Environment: real
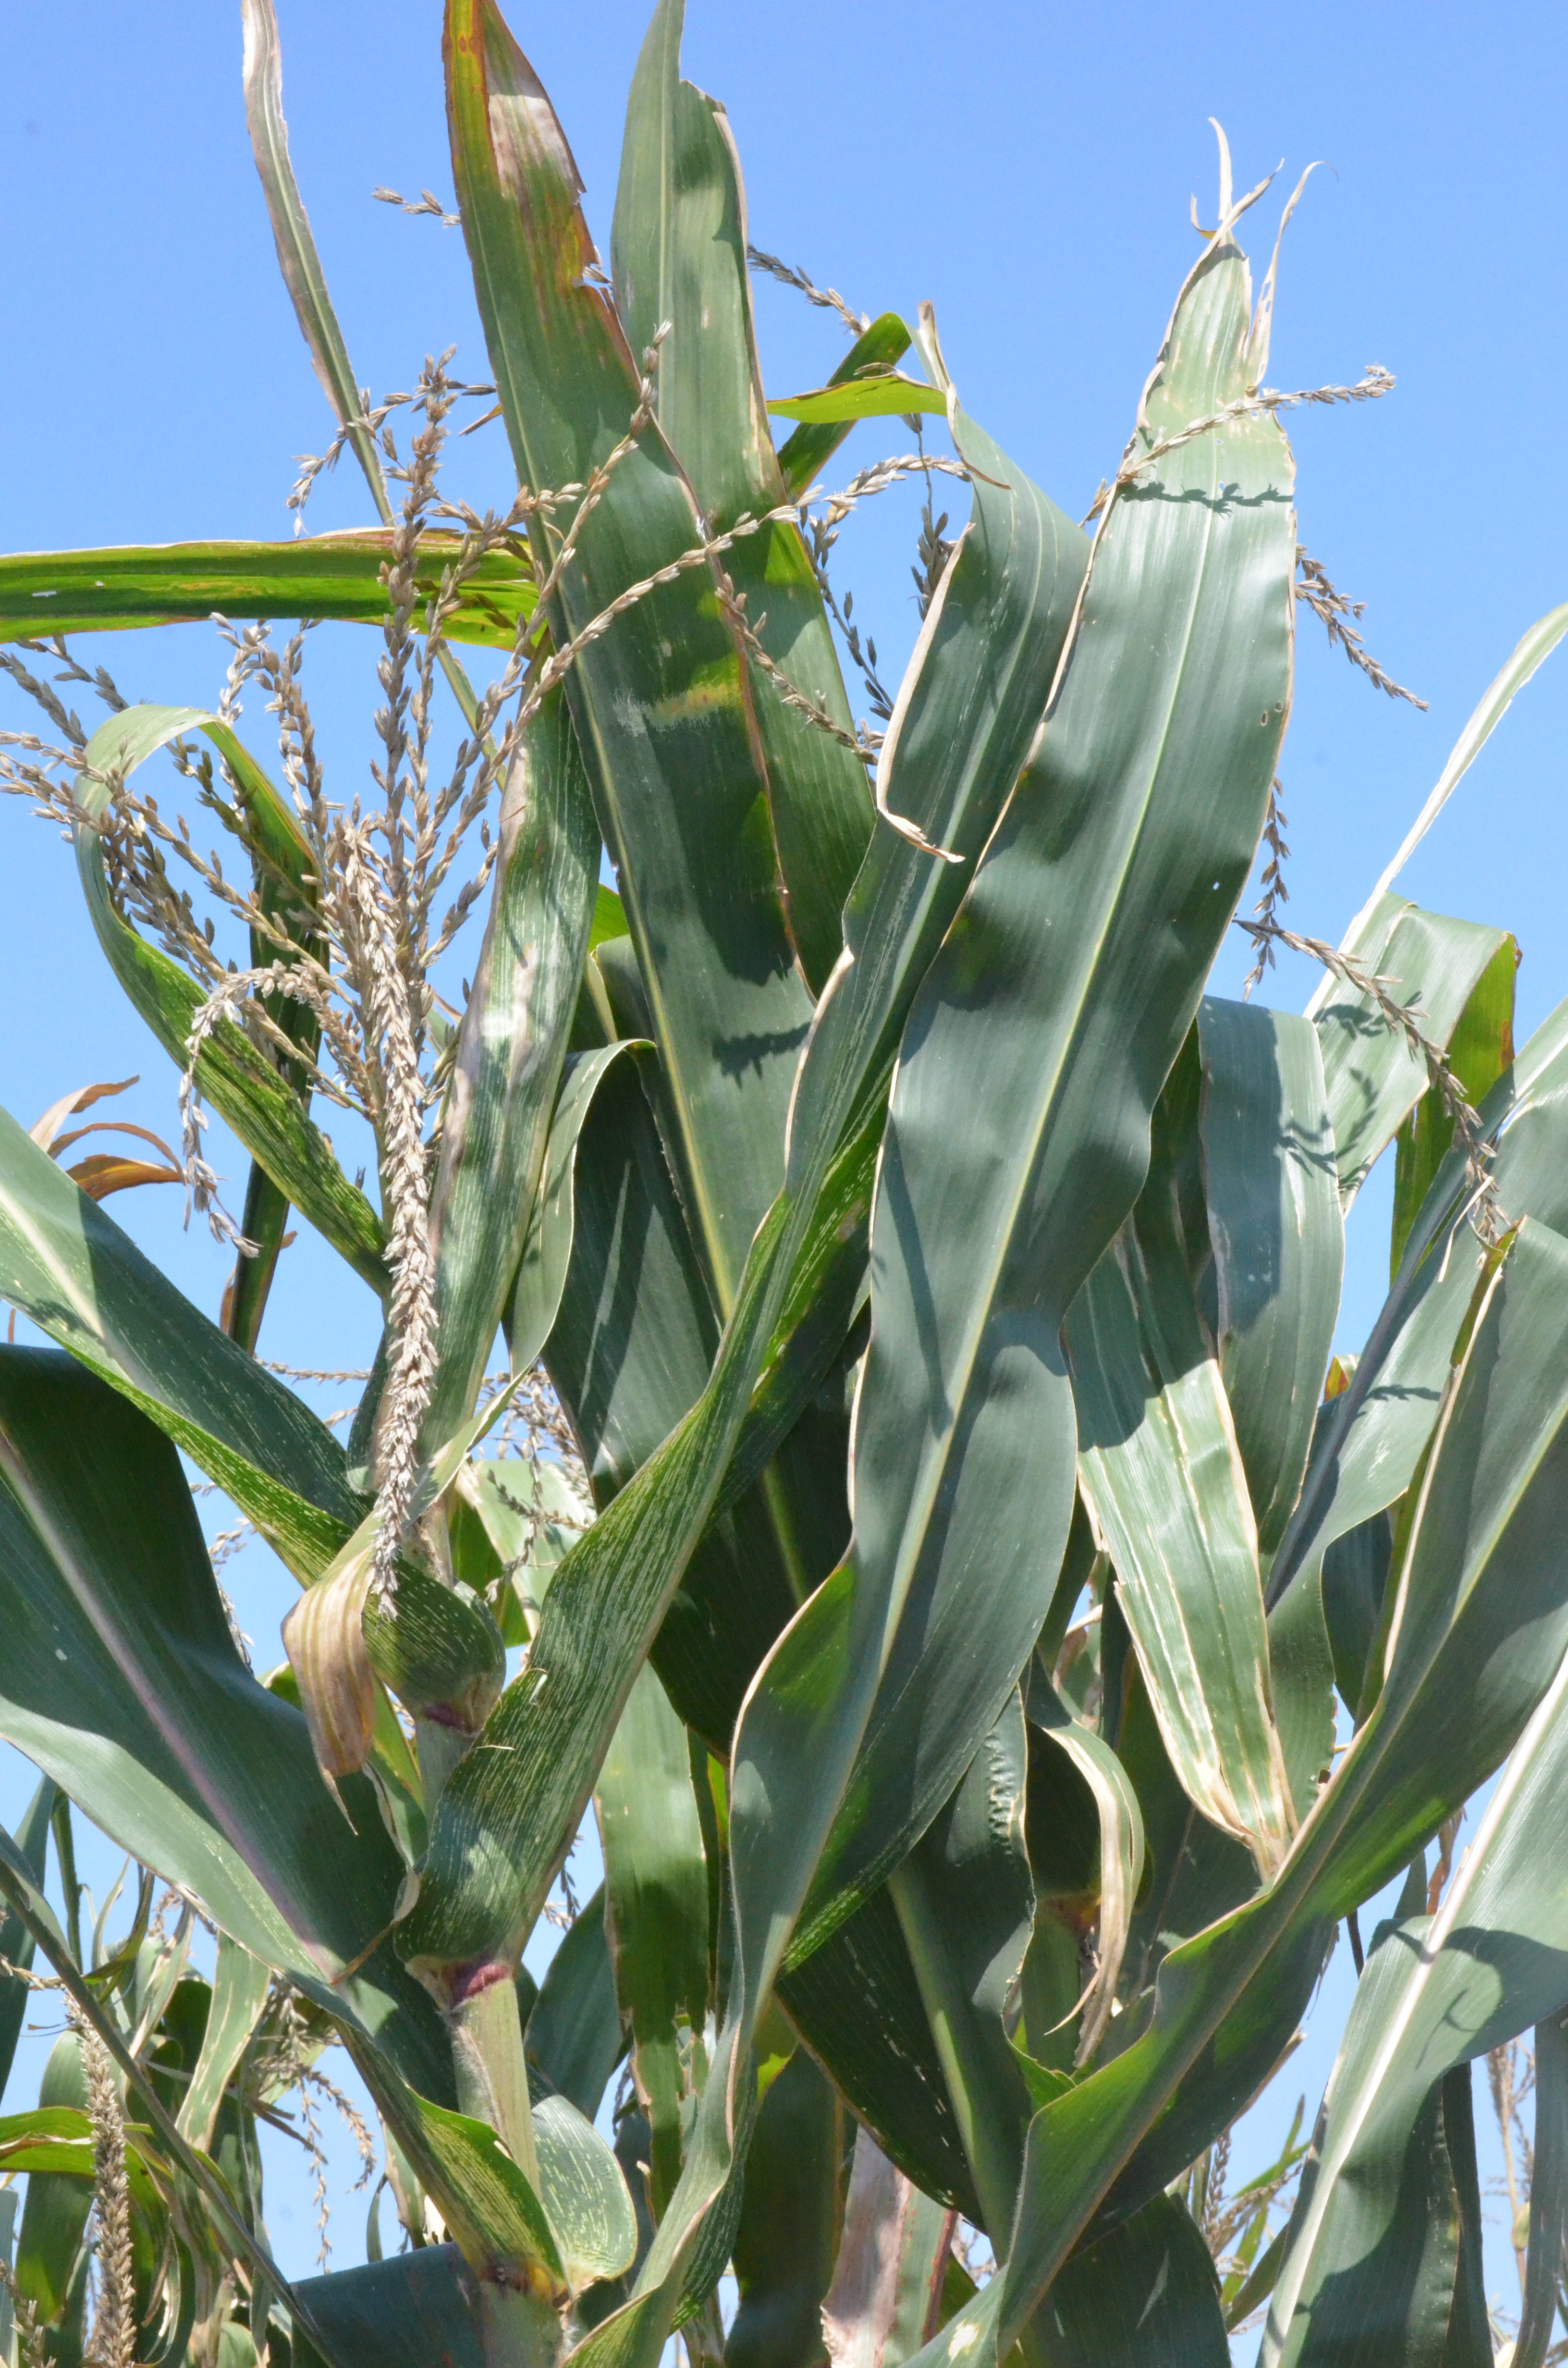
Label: fall_armyworm